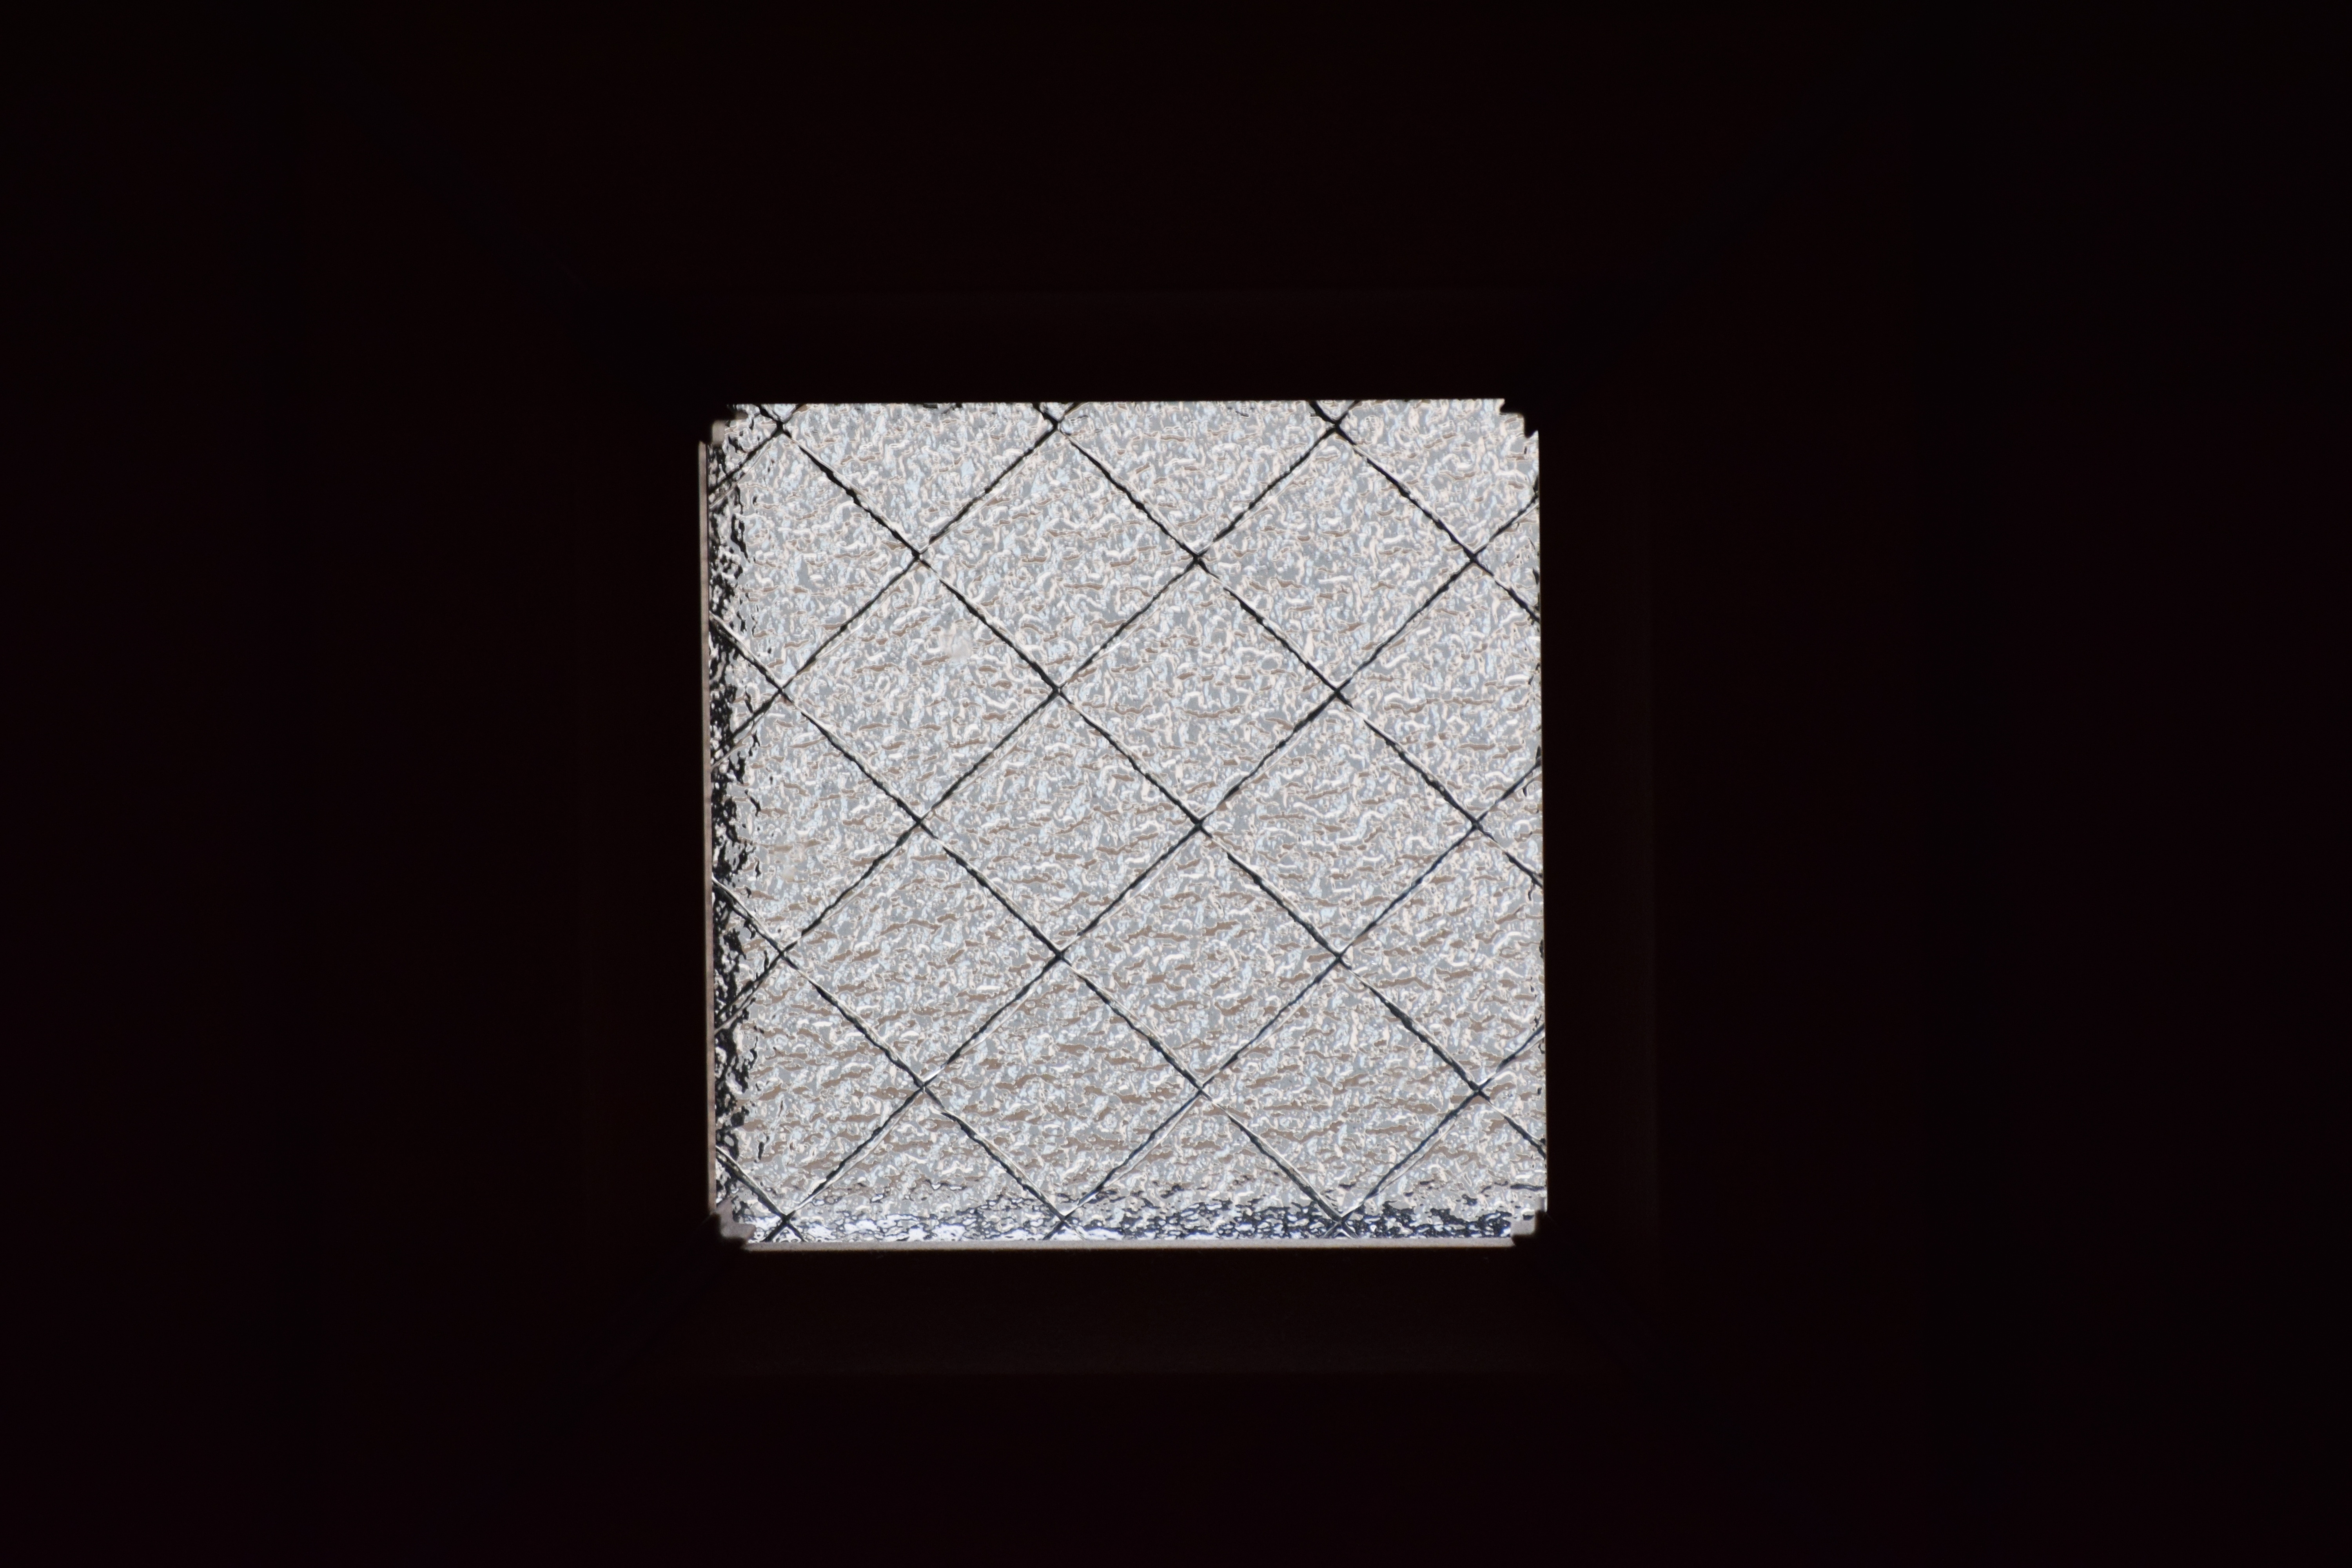
light, architecture, house, window, glass, escape, home, pattern, entrance, frame, black, lighting, door, circle, front door, design, symmetry, light fixture, picture frame, organ, shape, windows and doors